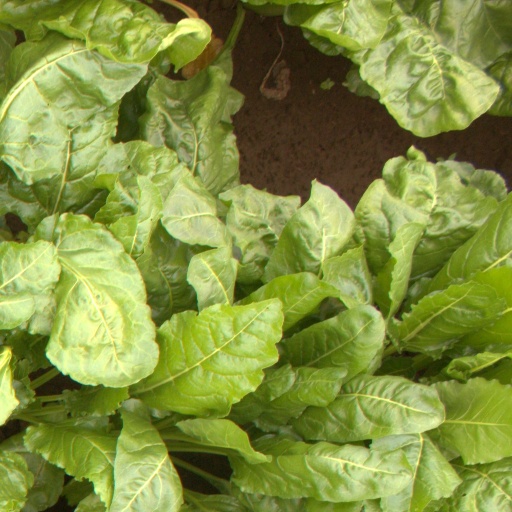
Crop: sugar beet